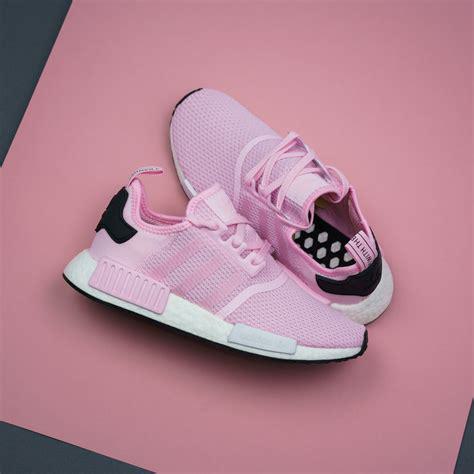
Brand: Adidas
Model: NMD R1